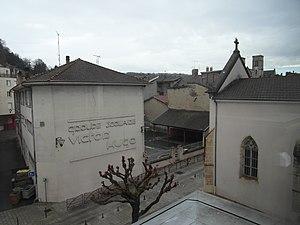
Groupe scolaire Victor Hugo de Bourgoin-Jallieu
Bourgoin-Jallieu est une commune du département de l'Isère, située dans la région Auvergne-Rhône-Alpes, en France.